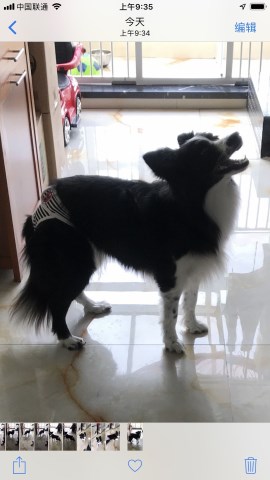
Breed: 2594-n000109-Border_collie